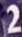
Number: 2